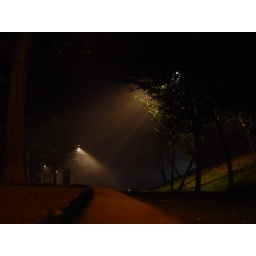
street light shining in the road of Cavehill at night in Belfast